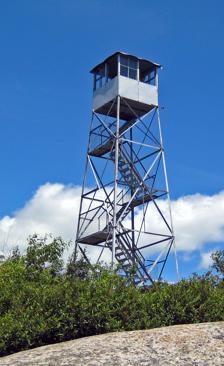
Building: Poke-O-Moonshine Mountain Fire Observation Station
Country: United States of America
Year built: 1917
United States historic place Poke-O-Moonshine Mountain Fire Observation Station U.S. National Register of Historic Places Tower in 2008 Show map of New York Show map of the United States Location Poke-O-Moonshine Mountain, Chesterfield, New York Coordinates 44°23′16″N 73°30′29″W / 44.38778°N 73.50806°W / 44.38778; -73.50806 Area 3.6 acres (1.5 ha) Built 1917 Architect Aermotor Corporation MPS Fire Observation Stations of New York State Forest Preserve MPS NRHP reference No. 01001034 Added to NRHP September 23, 2001 The Poke-O-Moonshine Mountain Fire Observation Station is a historic fire lookout tower on Poke-O-Moonshine Mountain at Chesterfield in Essex County, New York . The station and contributing resources include a 40-foot-tall (12 m), steel-frame lookout tower erected in 1917, a jeep trail that extends from the base of the mountain to a point below its summit, the remains of an observer's cabin possibly built by the Civilian Conservation Corps in 1936, and a spring house .  The tower is a prefabricated structure built by the Aermotor Windmill Company . It was added to the National Register of Historic Places in 2001. See also National Register of Historic Places listings in Essex County, New York References